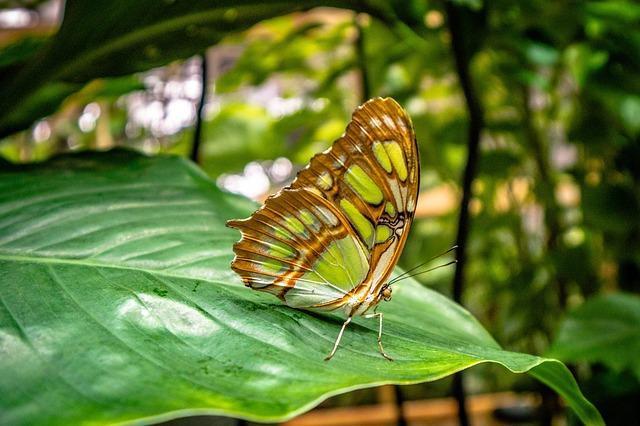
butterfly